Palazzo Bartolini-Torrigiani

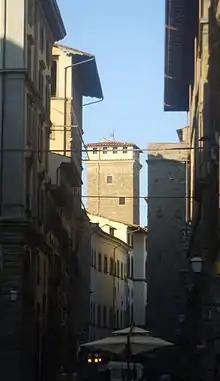
Torre dei Monaldi, street view

By the mid-16th century, the property here was sold to the Dati, then in 1559 to the Torrigiani, whose descendants still own the property, now occupied by the Hotel Porta Rossa. The building has undergone various refurbishments and reconstructions over the centuries.